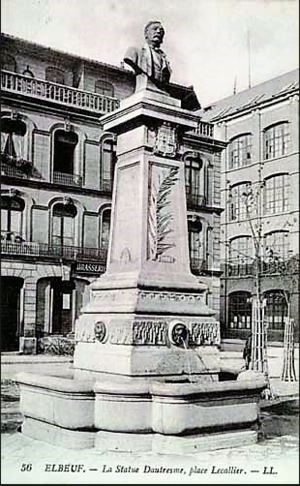
Buste en bronze de Lucien Dautresme place Lecallier à Elbeuf. Ce buste n'existe plus.
Lucien Dautresme, né le 21 mai 1826 à Elbeuf et mort le 18 février 1892 à Paris 8ᵉ, est un compositeur, entrepreneur et homme politique français.